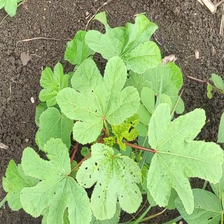
Weed species: Little_Mallow(Malva parviflora)